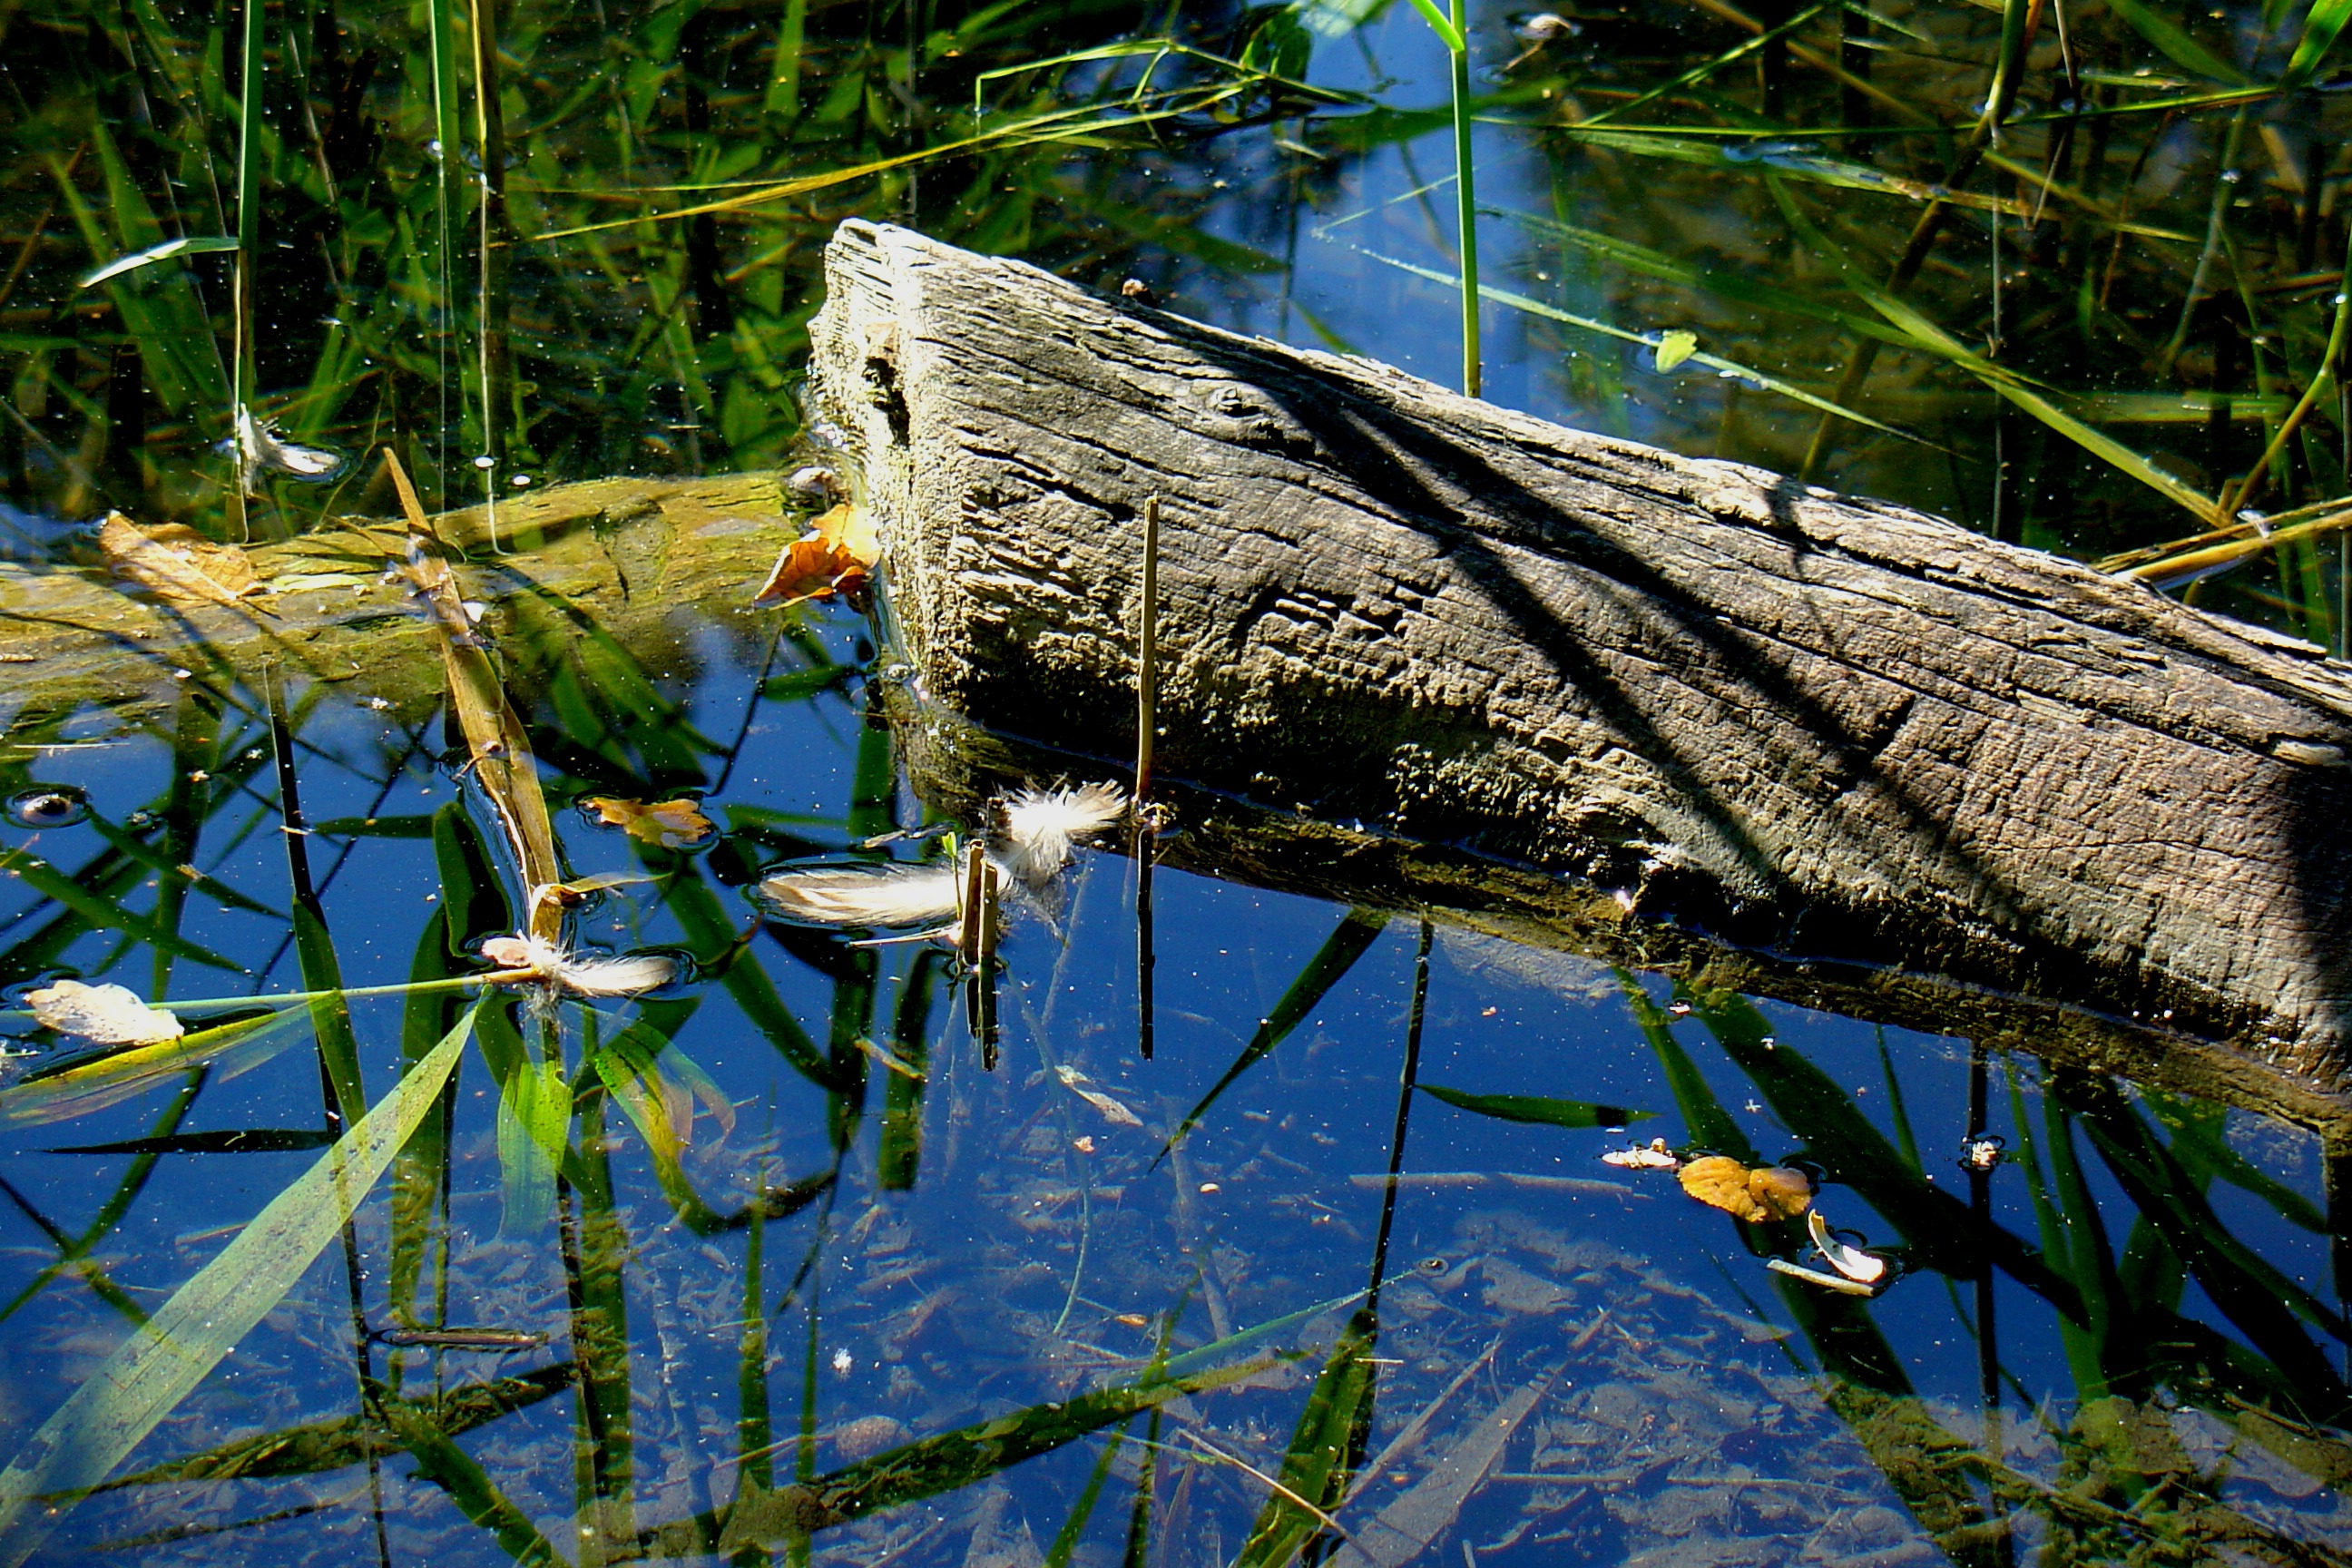
tree, water, nature, forest, swamp, wilderness, branch, leaf, lake, river, pond, wildlife, green, reflection, jungle, autumn, decay, fauna, rainforest, wetland, beauty, habitat, waters, wood in the water, natural environment, woody plant